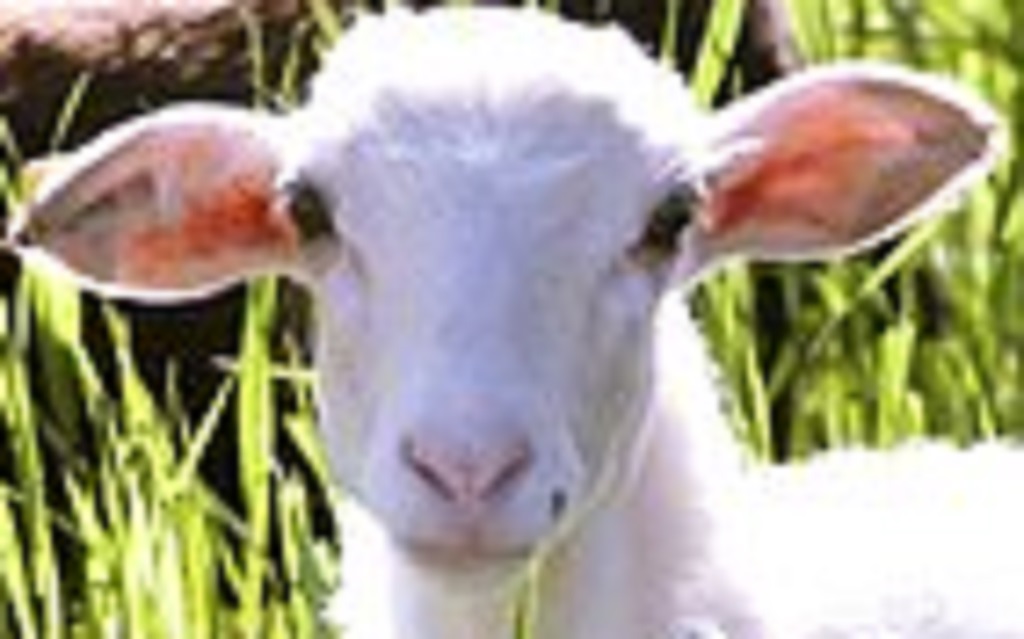
Label: no pain